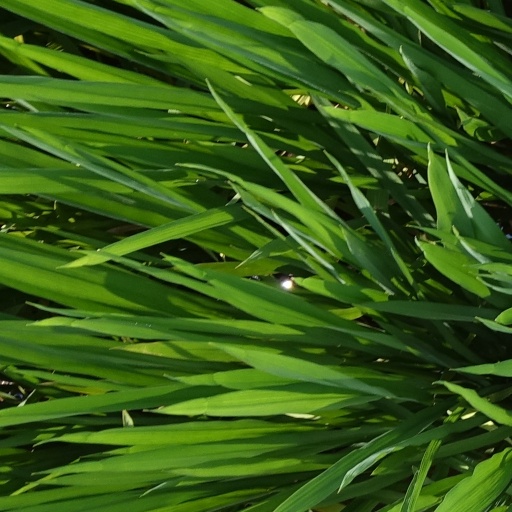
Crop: rice